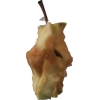
Label: apples